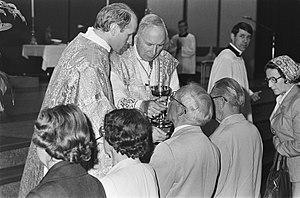
Marcel Lefebvre, né le 29 novembre 1905 à Tourcoing et mort le 25 mars 1991 à Martigny, est un homme d'Église français.